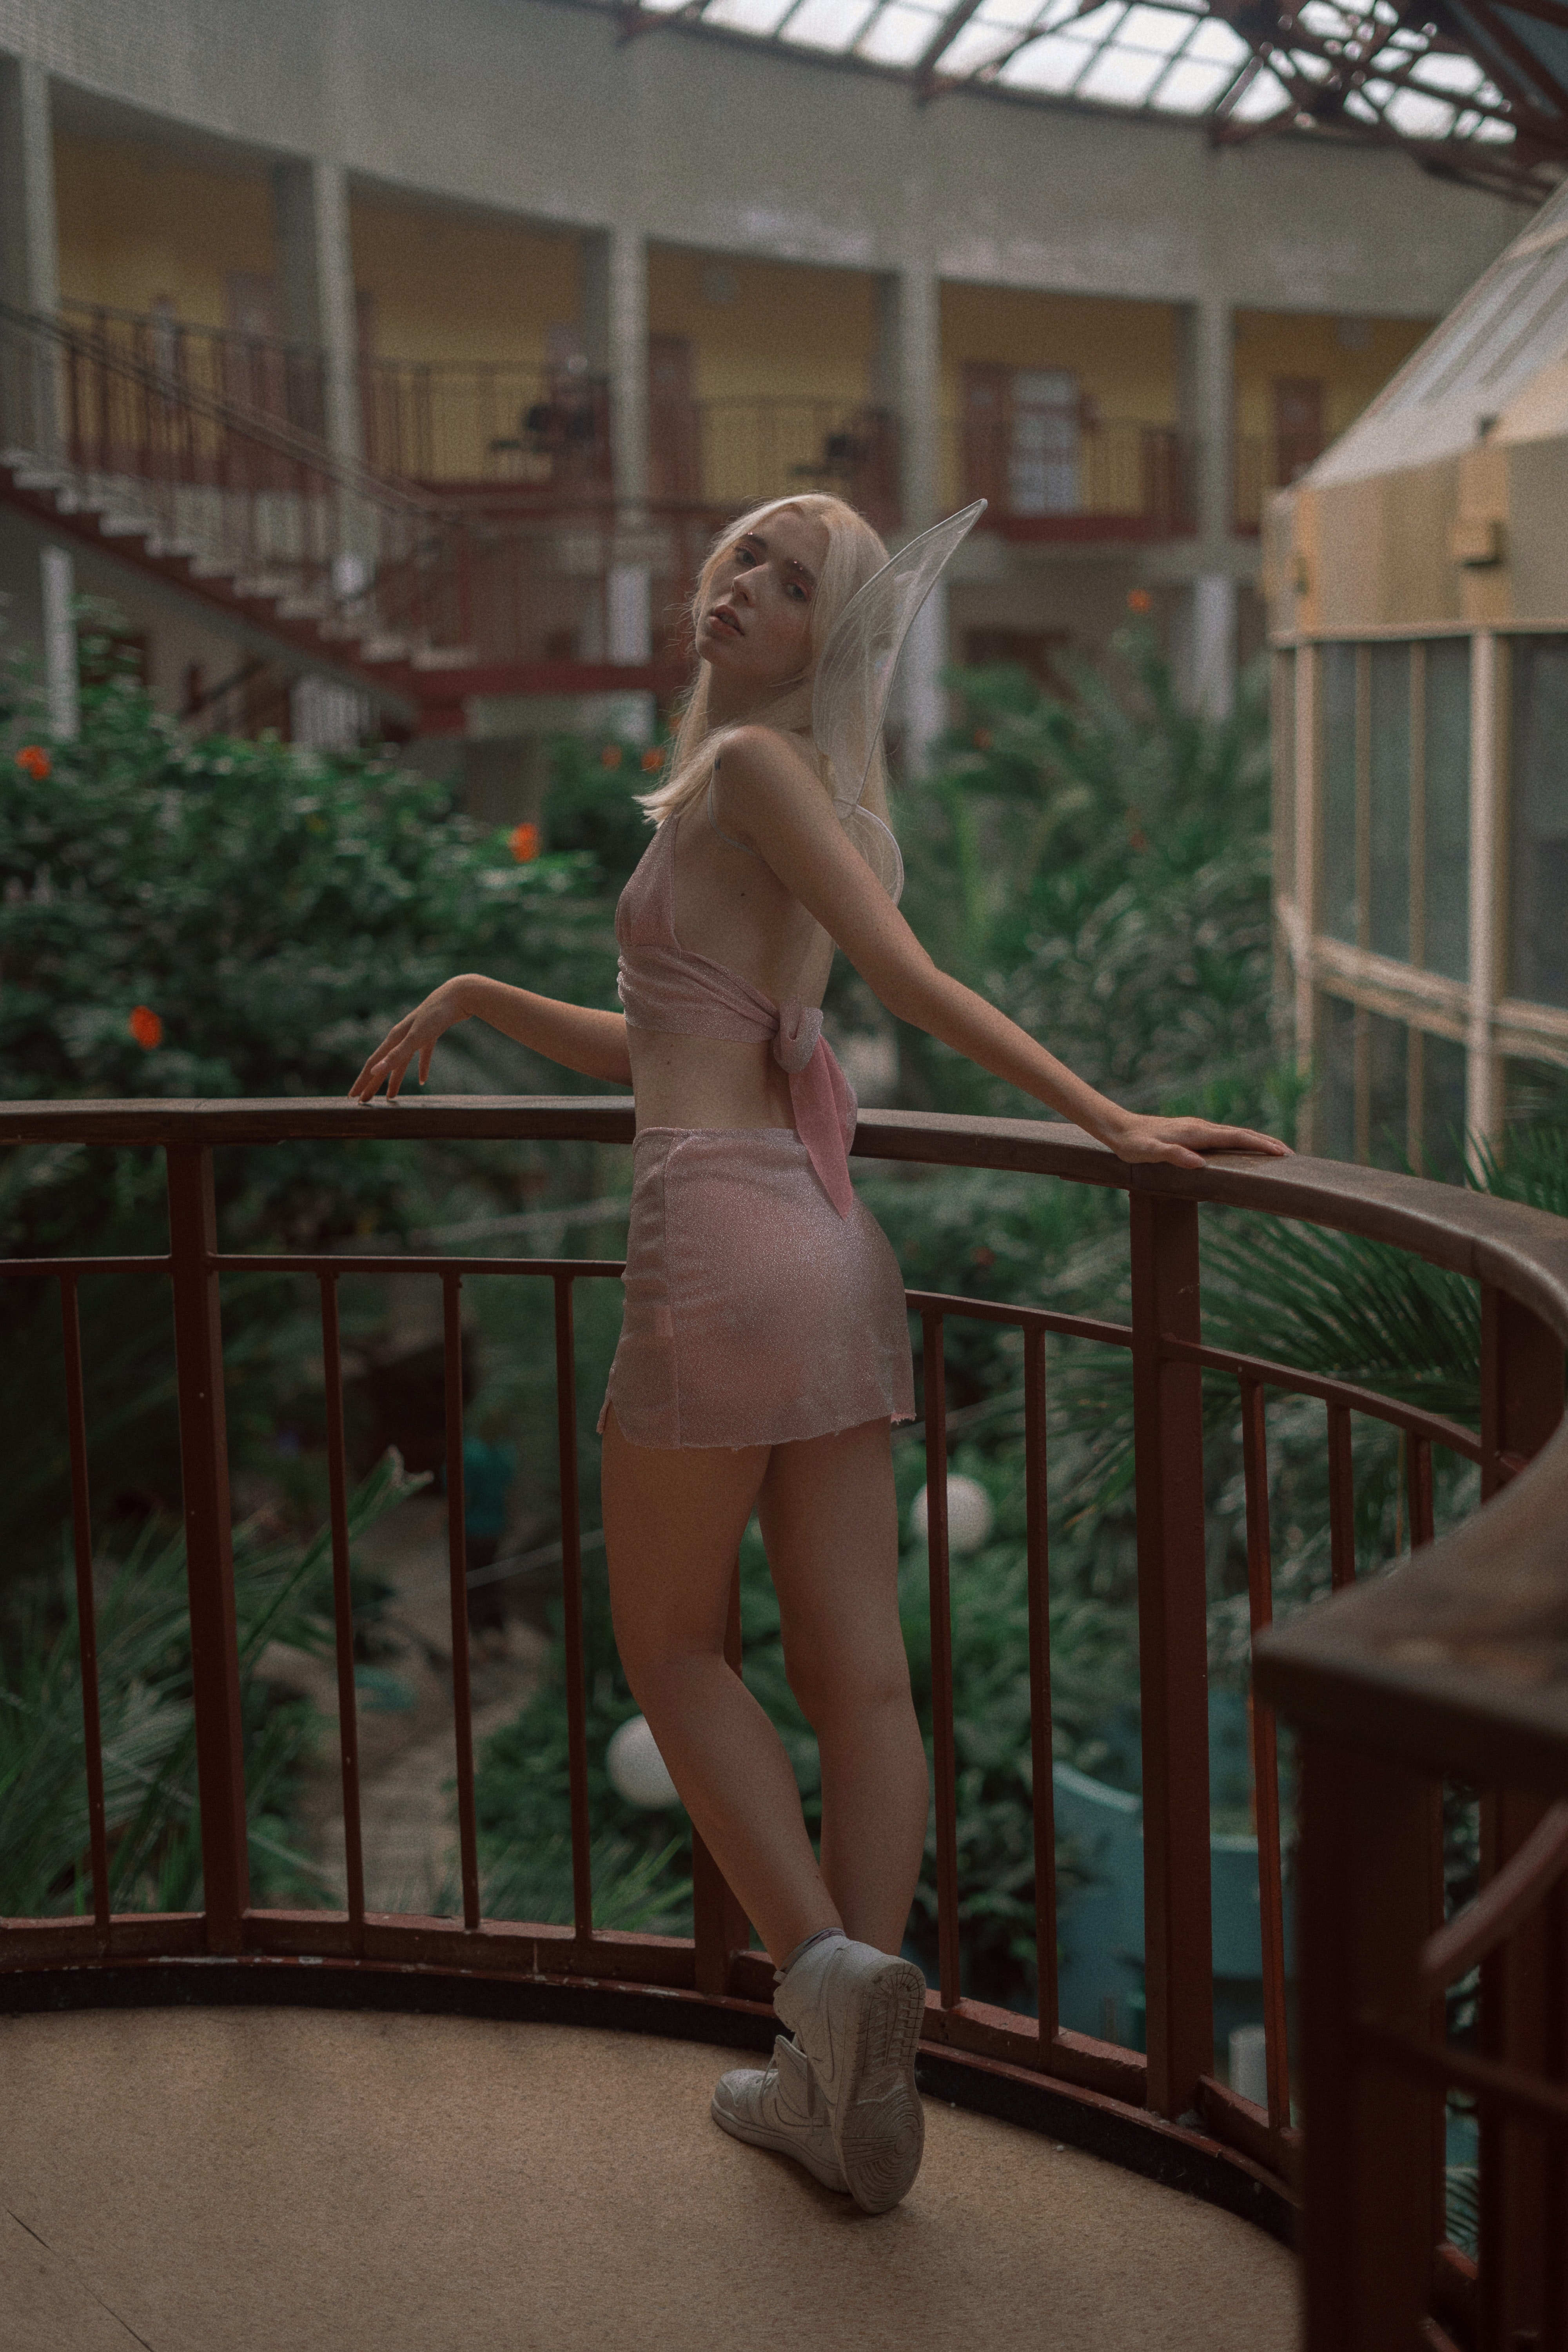
woman, plant, leg, thigh, swimming pool, fawn, waist, chest, leisure, wood, swimwear, trunk, fence, long hair, human leg, Barechested, grass, fun, blond, sportswear, recreation, foot, undergarment, brown hair, sitting, handrail, underpants, mannequin, abdomen, balcony, vacation, lingerie, flesh, photo shoot